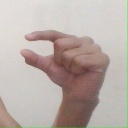
अक्षर: ग